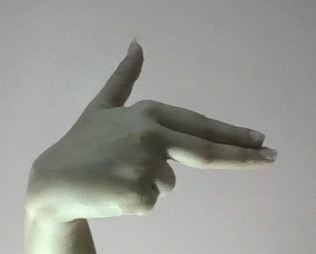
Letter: ghain